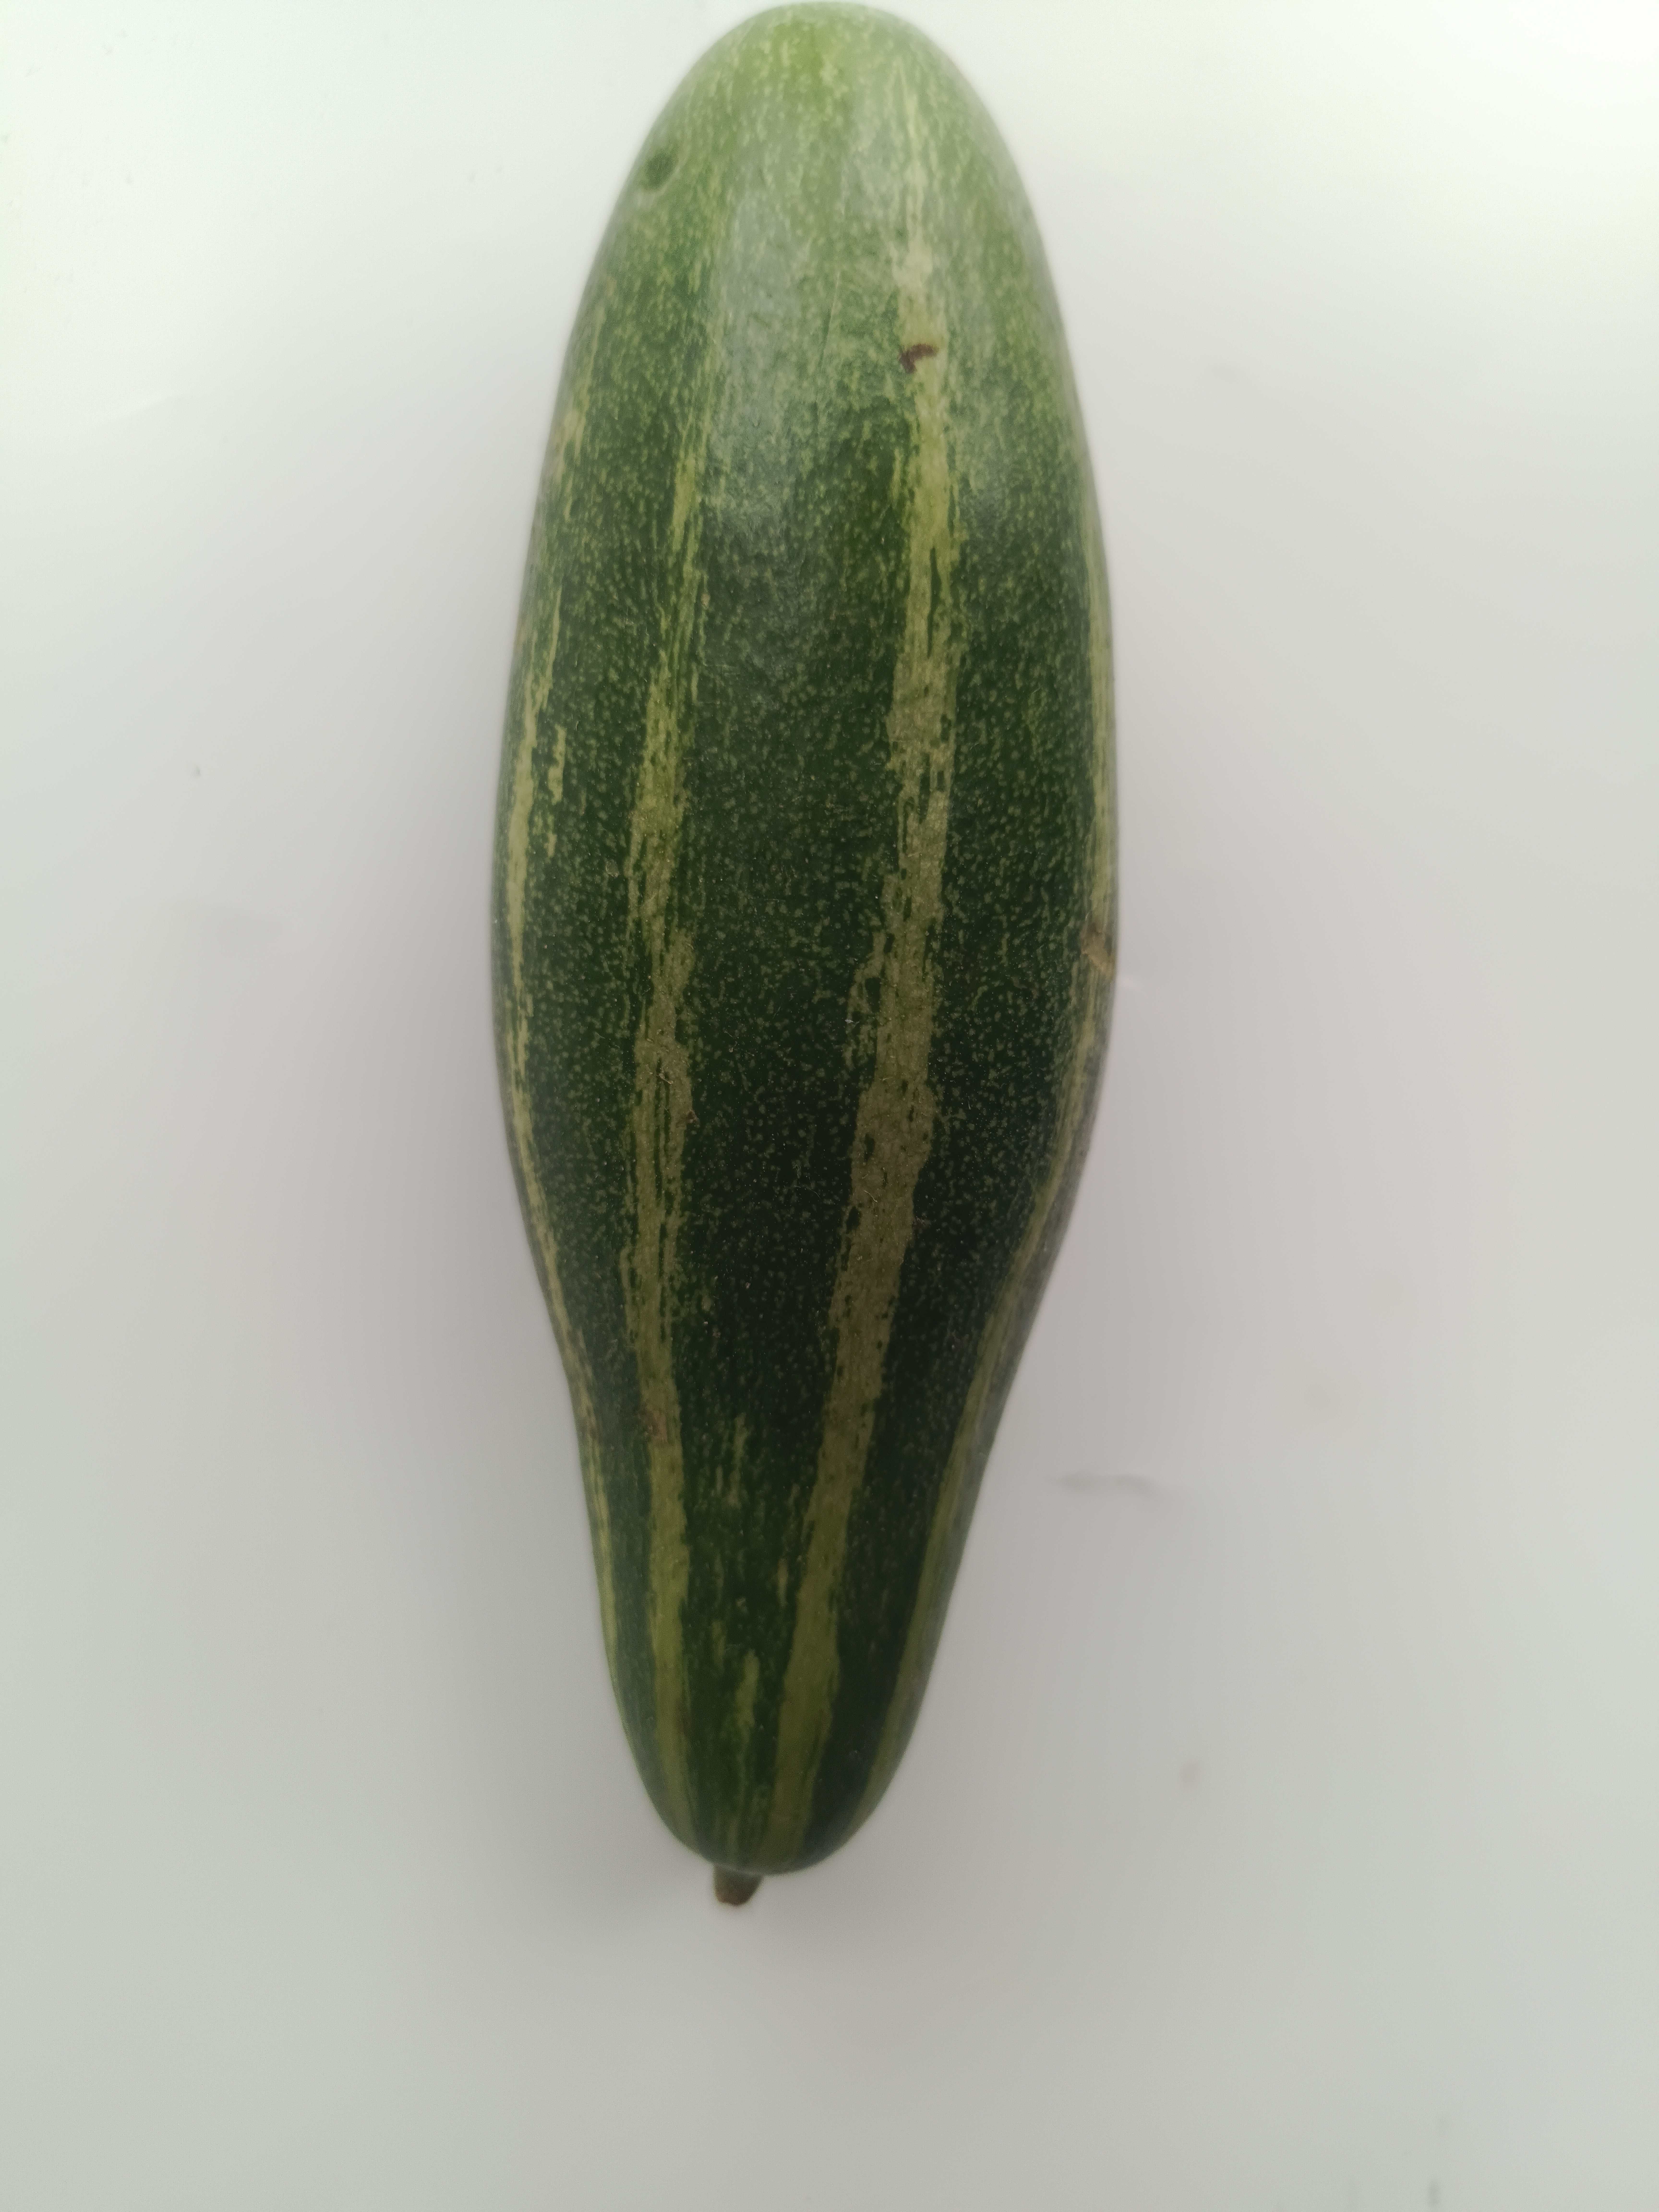
Label: Trichosanthes dioica